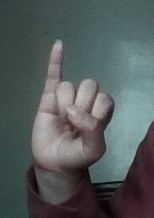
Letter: meem